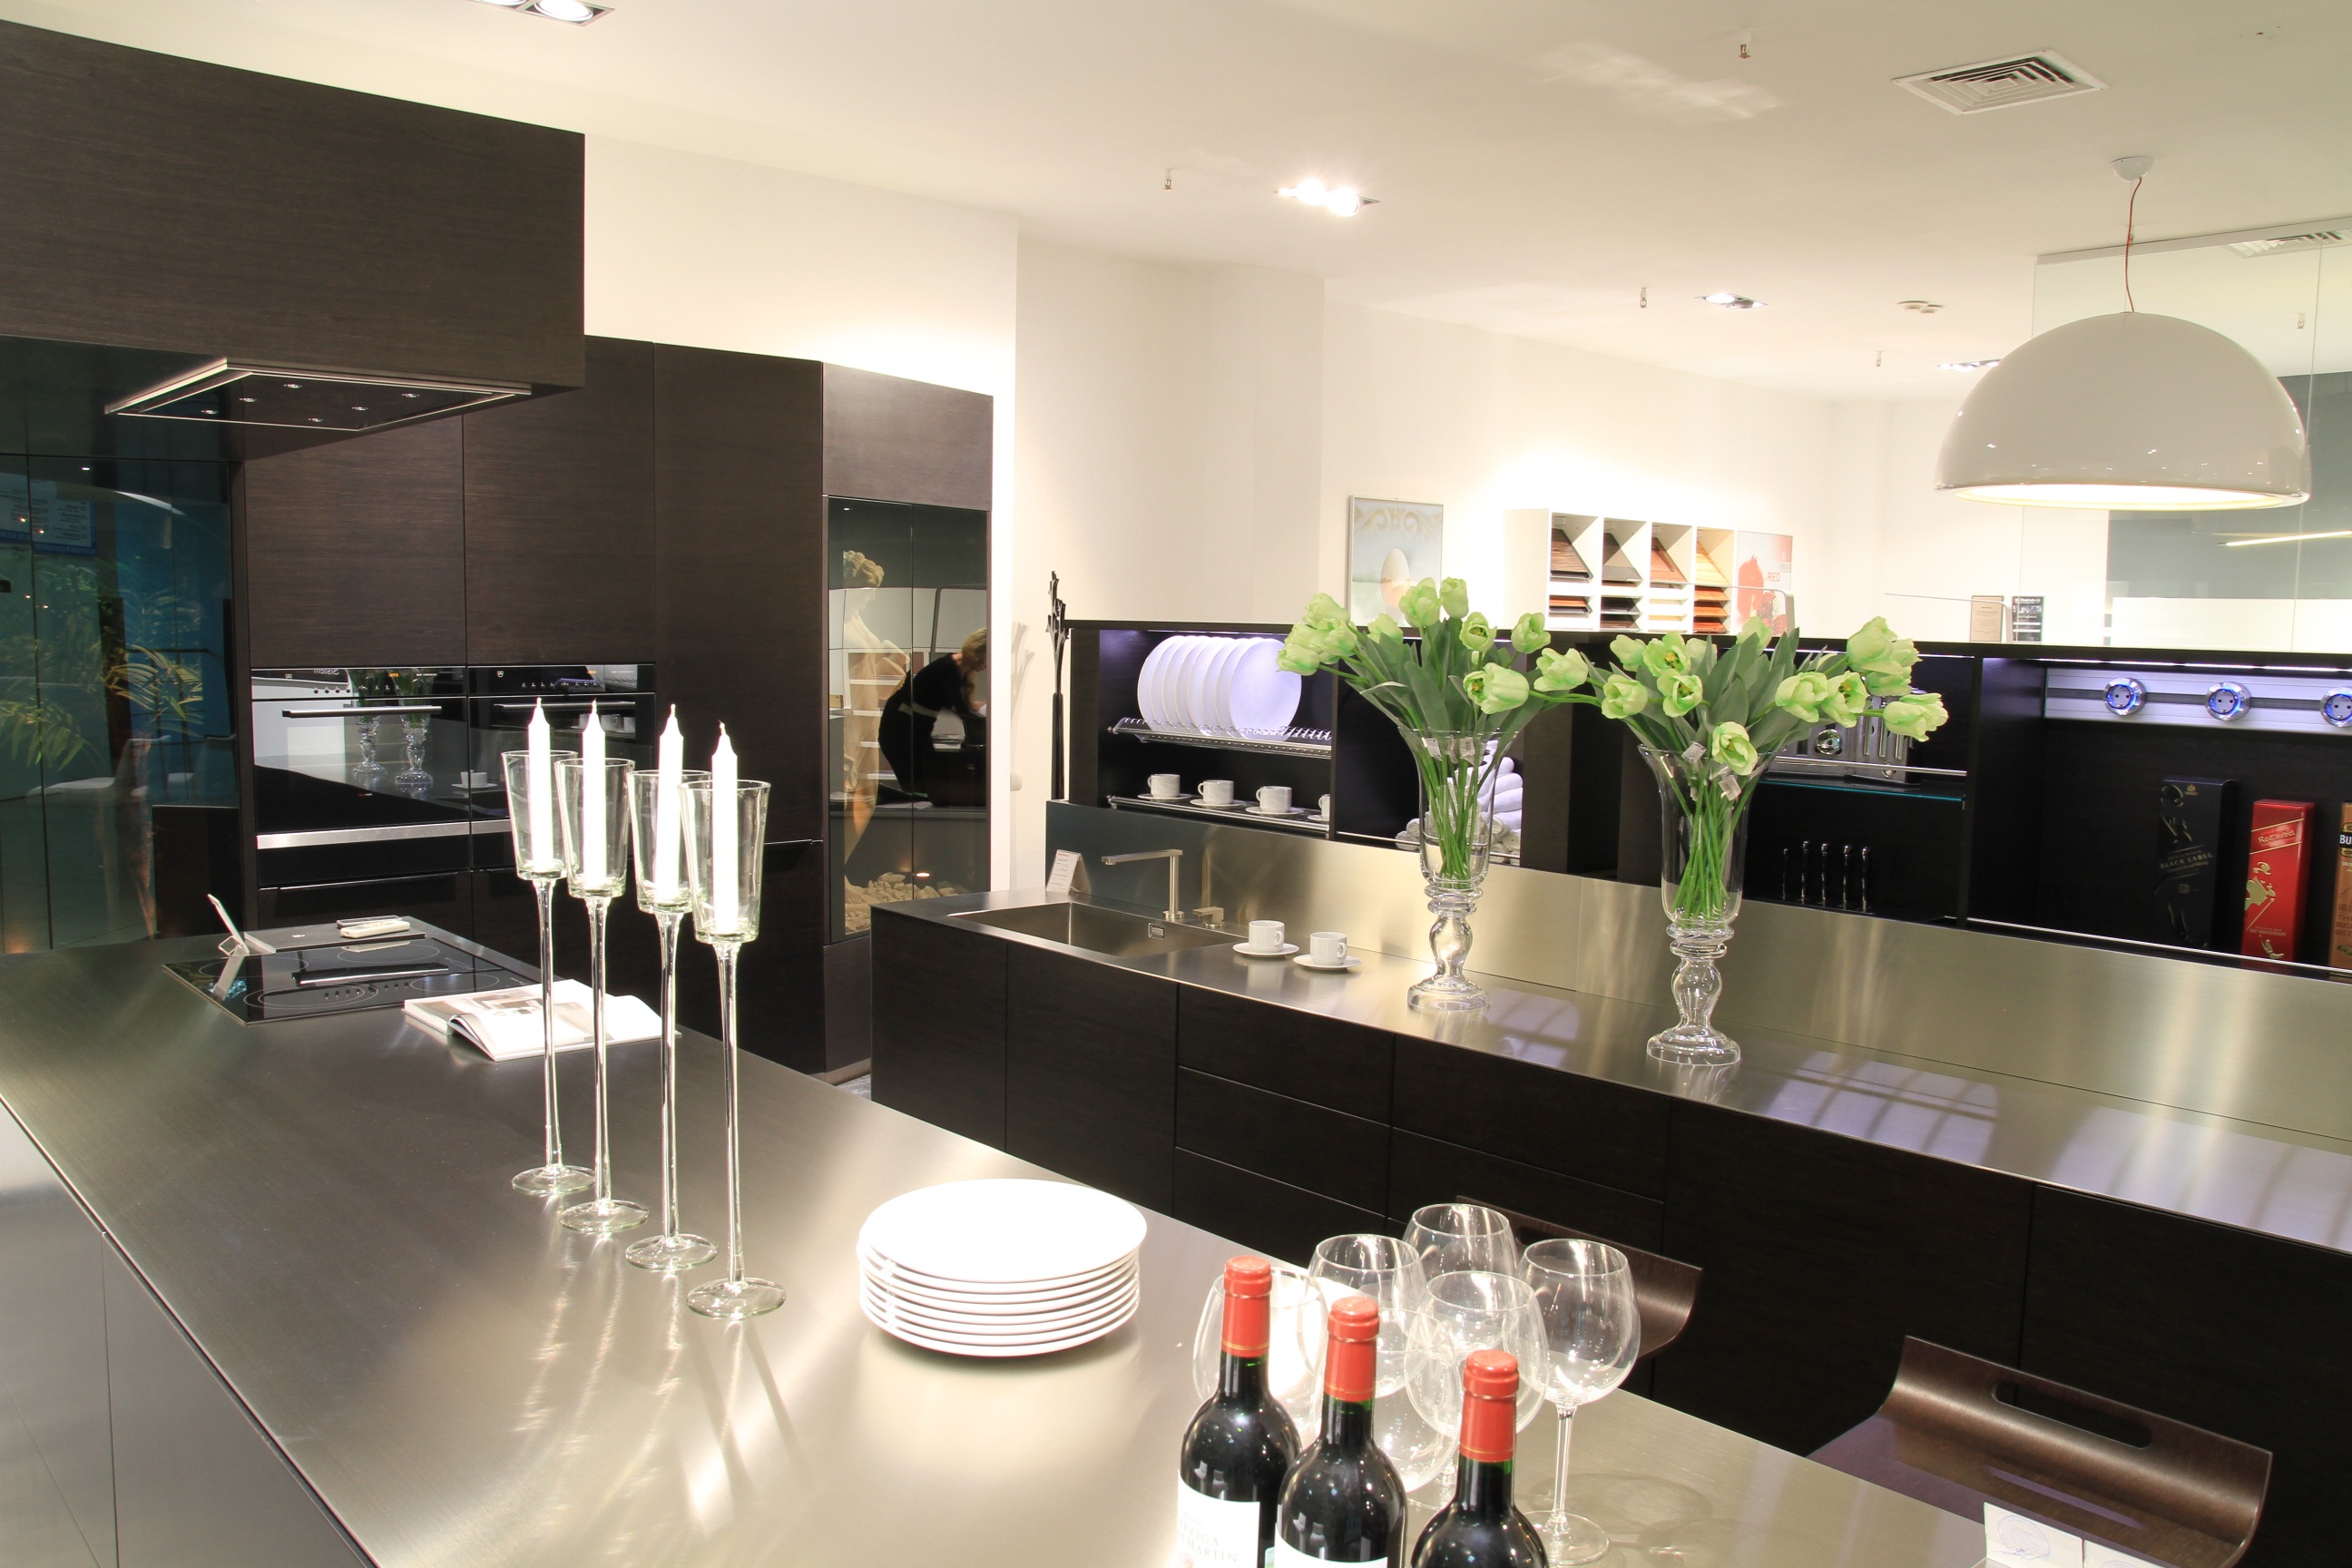
table, interior, restaurant, kitchen, property, room, celebrate, interior design, design, real estate, kitchen interior, dinner table, interior kitchen